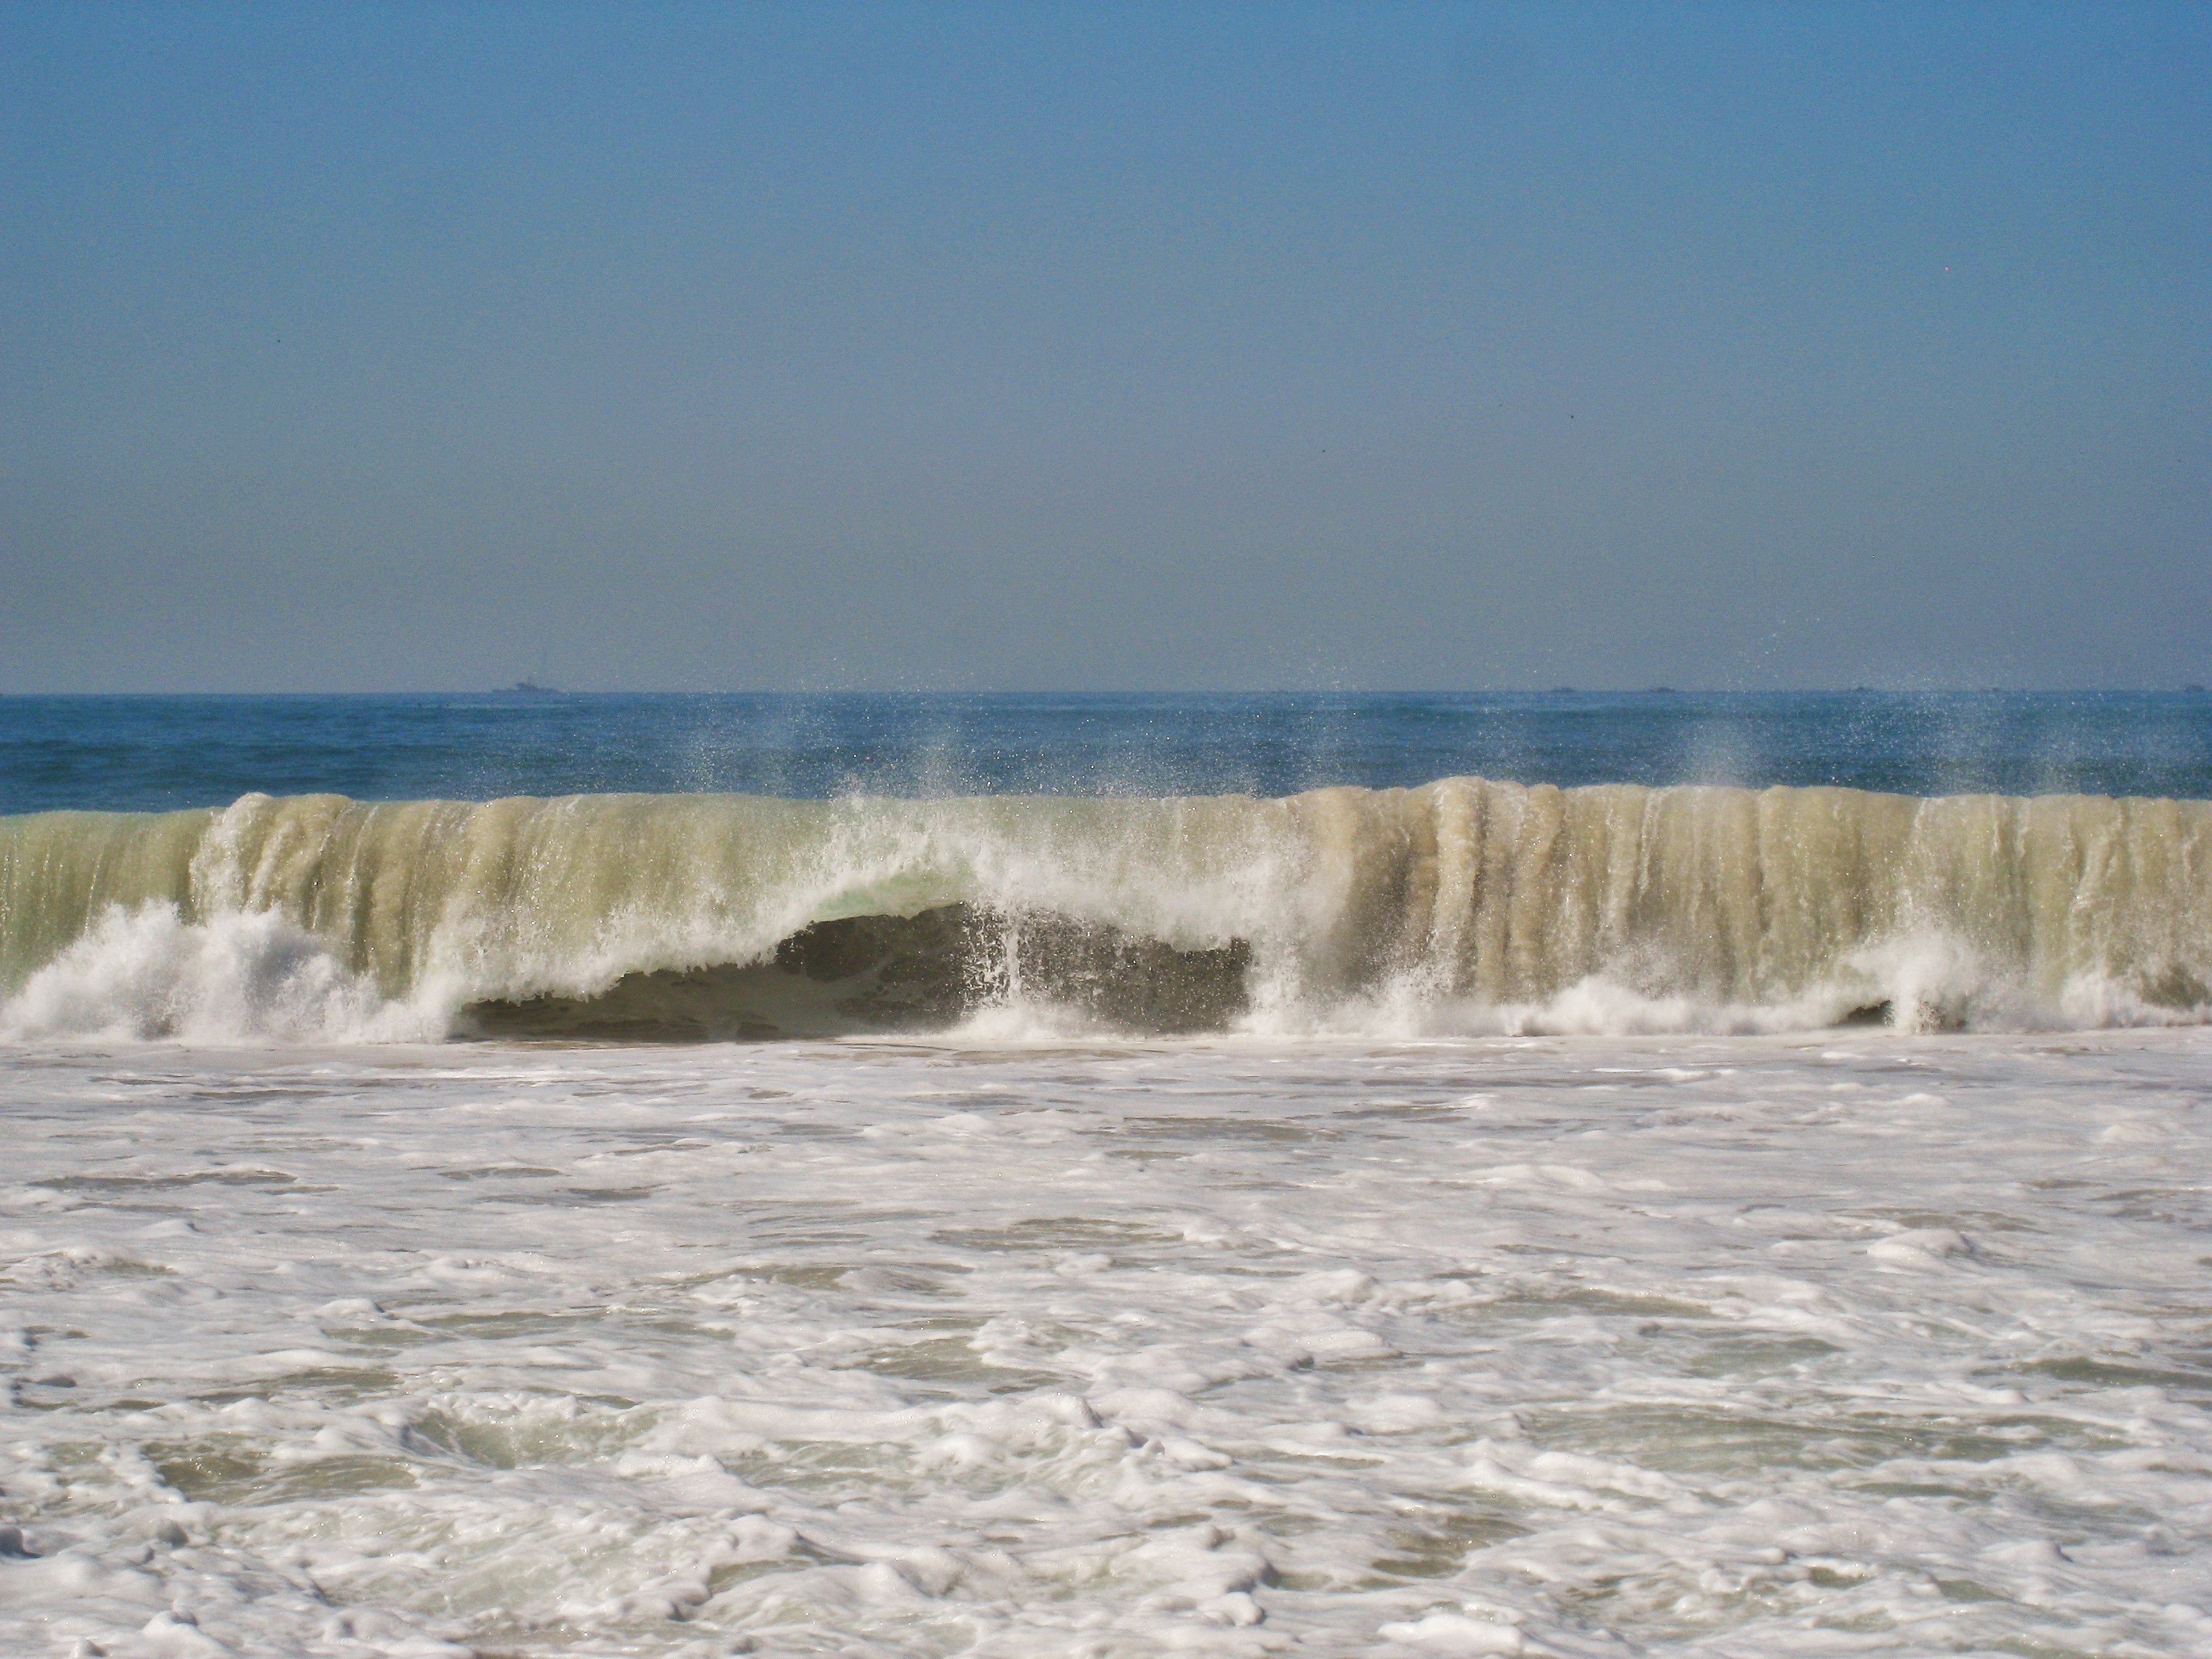
beach, sea, coast, water, nature, sand, ocean, shore, wave, wind, cliff, surf, spray, holiday, bay, terrain, body of water, rio de janeiro, copacabana, atlantic, brazil, bad ban, wave breaking, ocean surf, vacation country, raging waves, high wave, perfect wave, rough sea, typical copacabana, high waves, wind wave